Smart city

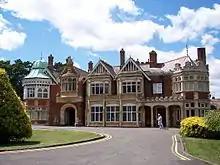
Bletchley Park is often considered to be the first smart community.

Examples of instrumentation intelligence are those implemented in Amsterdam. This is realized through: